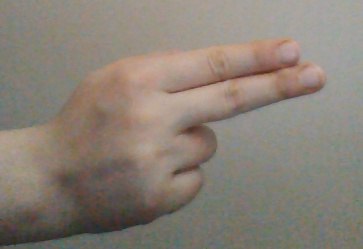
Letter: ain